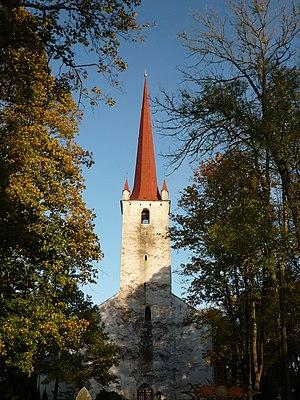
Ambla est un village estonien, chef-lieu de la commune rurale d’Ambla, qui se trouve dans la région de Järva.